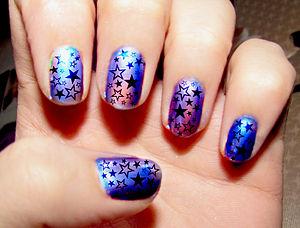
Le Nail Art ou « art de décorer les ongles », est une méthode avancée de maquillage des ongles, qui consiste à réaliser différentes décorations sur ceux-ci, en complément ou en remplacement d'une pose de vernis. À l'heure actuelle, on emploie couramment le terme anglais « Nail Art », ou « Stylisme Ongulaire » en France.